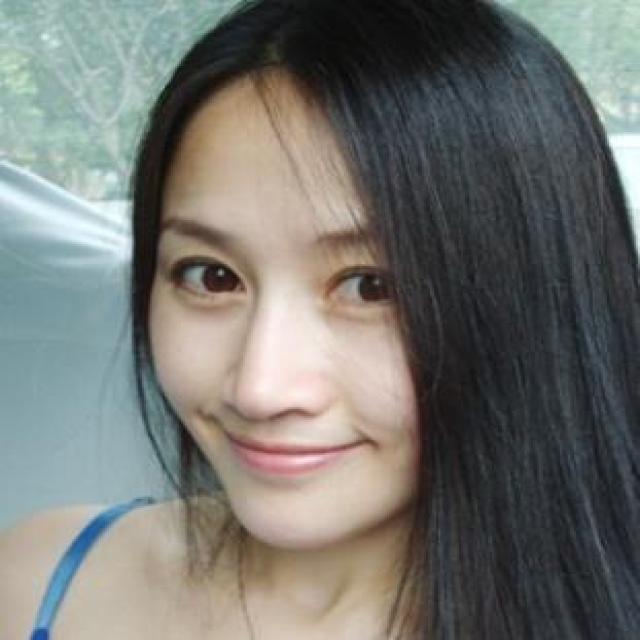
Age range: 21-44